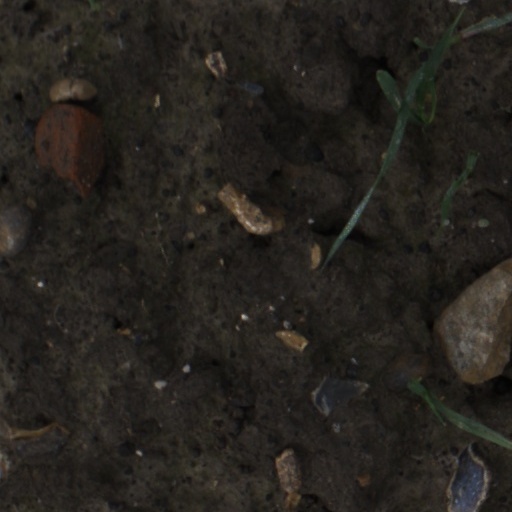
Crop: wheat